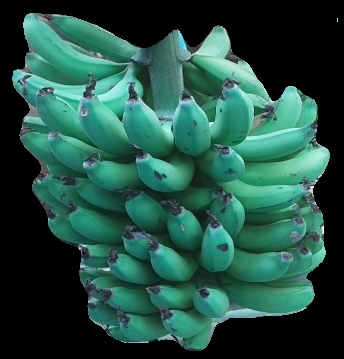
Variety: pachbale
Grade: grade3